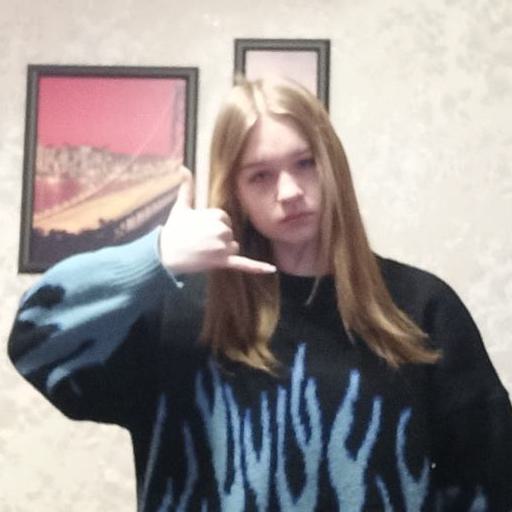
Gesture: call